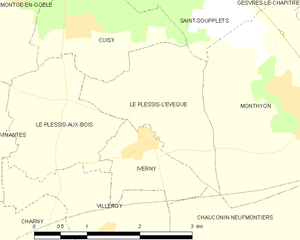
Carte des communes françaises Le Plessis-l'Évêque